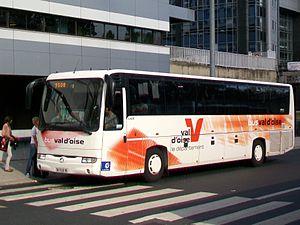
Car Irisbus Iliade de la société CEOBUS (95-Genicourt), sur la ligne départementale 95-08 Cergy - Chars, à la gare routière de Cergy-Préfecture RER.
Cergy est une commune française située dans le département du Val-d'Oise, en région Île-de-France.
Busval d'Oise est un réseau de bus organisé par Île-de-France Mobilités et exploité à travers huit sociétés. Le réseau dessert principalement le département du Val-d'Oise et, dans une moindre mesure, le département des Yvelines, ainsi que l'Oise. Composé de 39 lignes de bus, celles-ci relient les pôles urbains et ruraux, les gares, les zones d'activités…